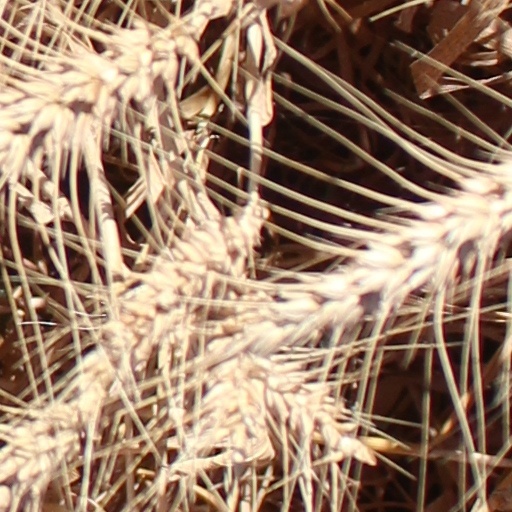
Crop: wheat